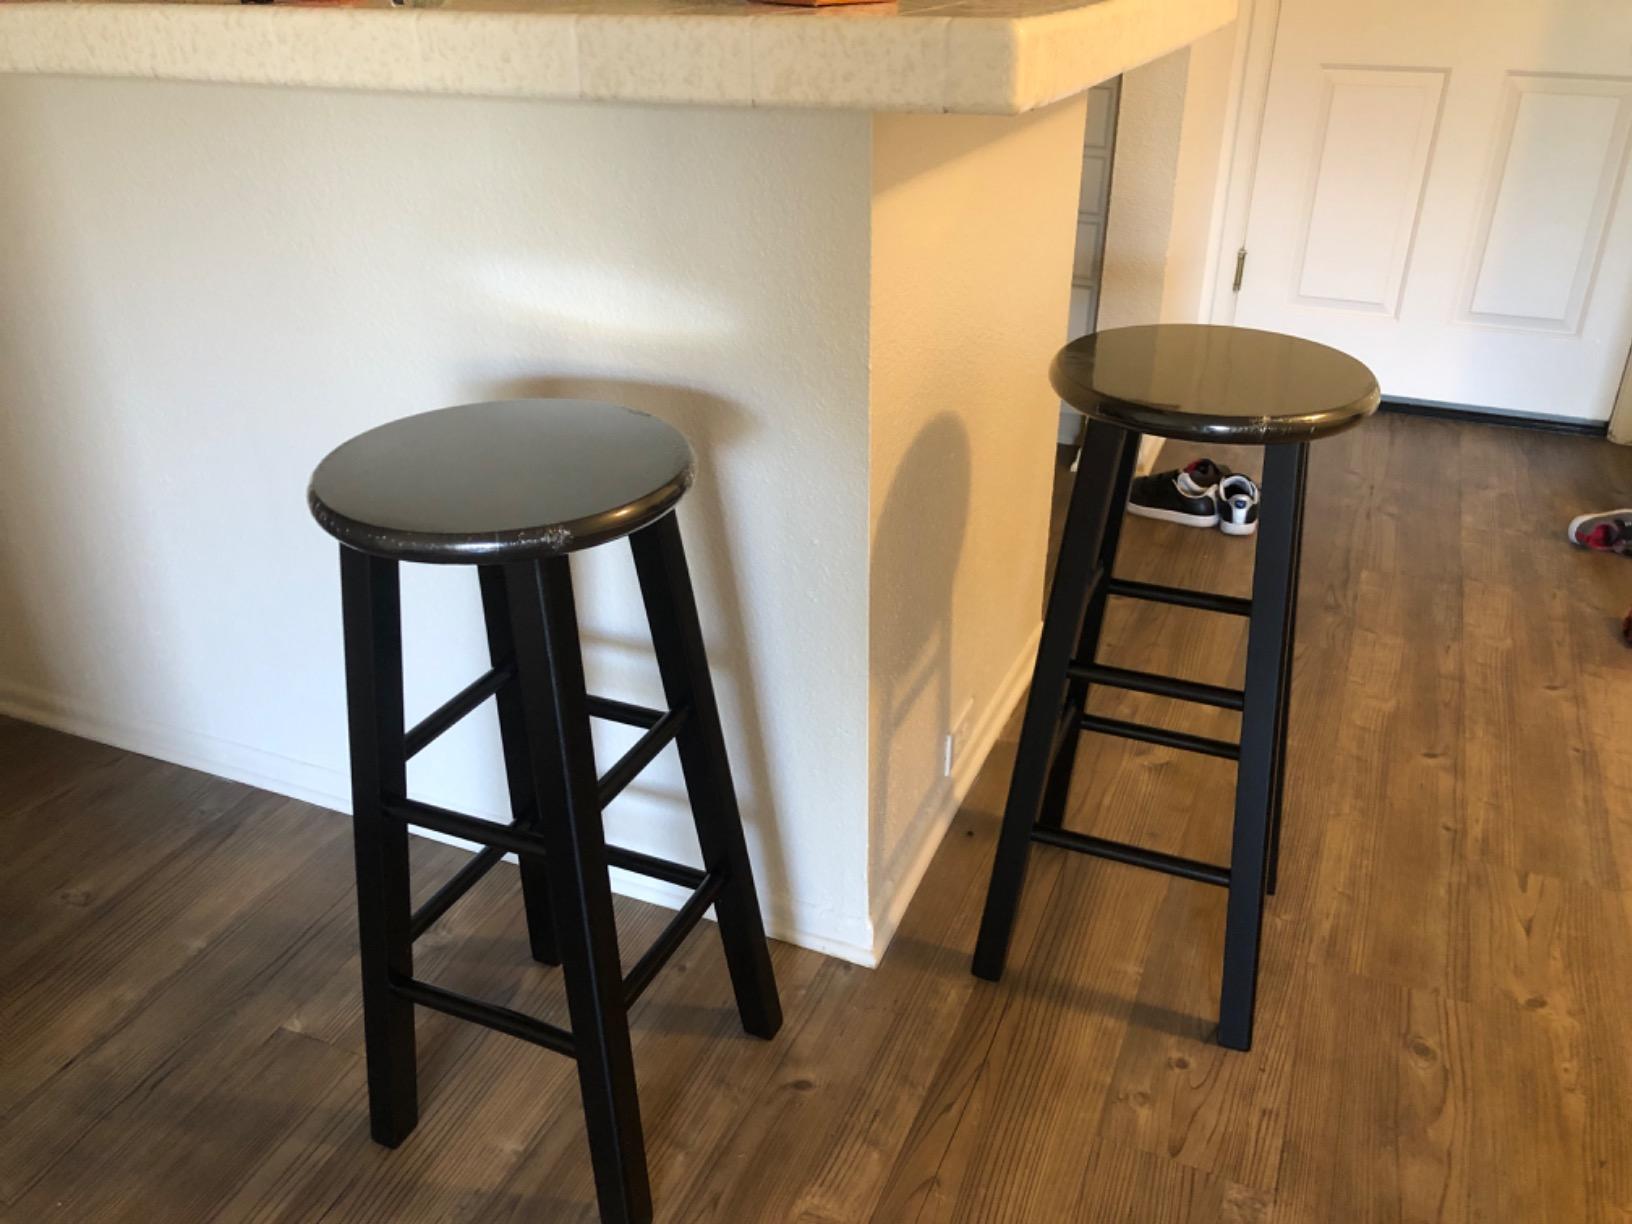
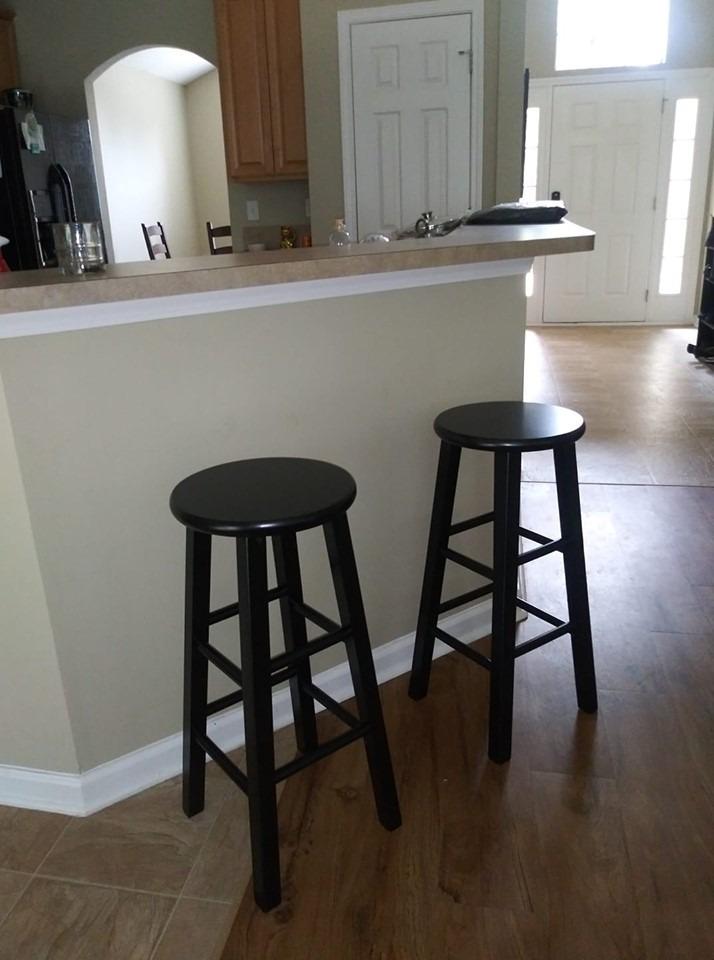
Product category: stool
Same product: yes